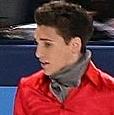
Age: 19